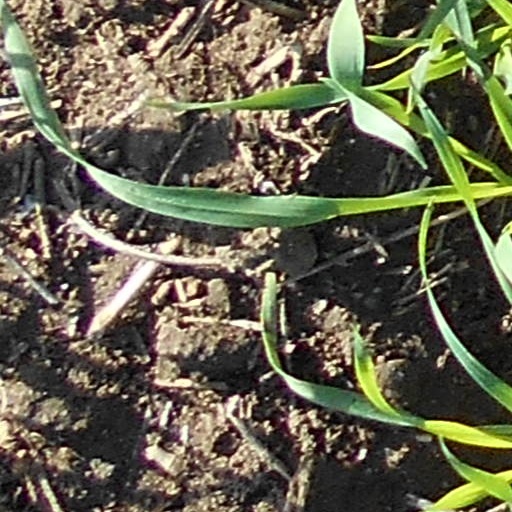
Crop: wheat